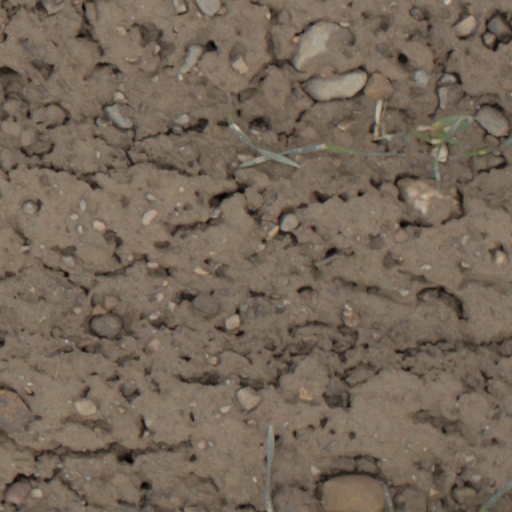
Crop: wheat